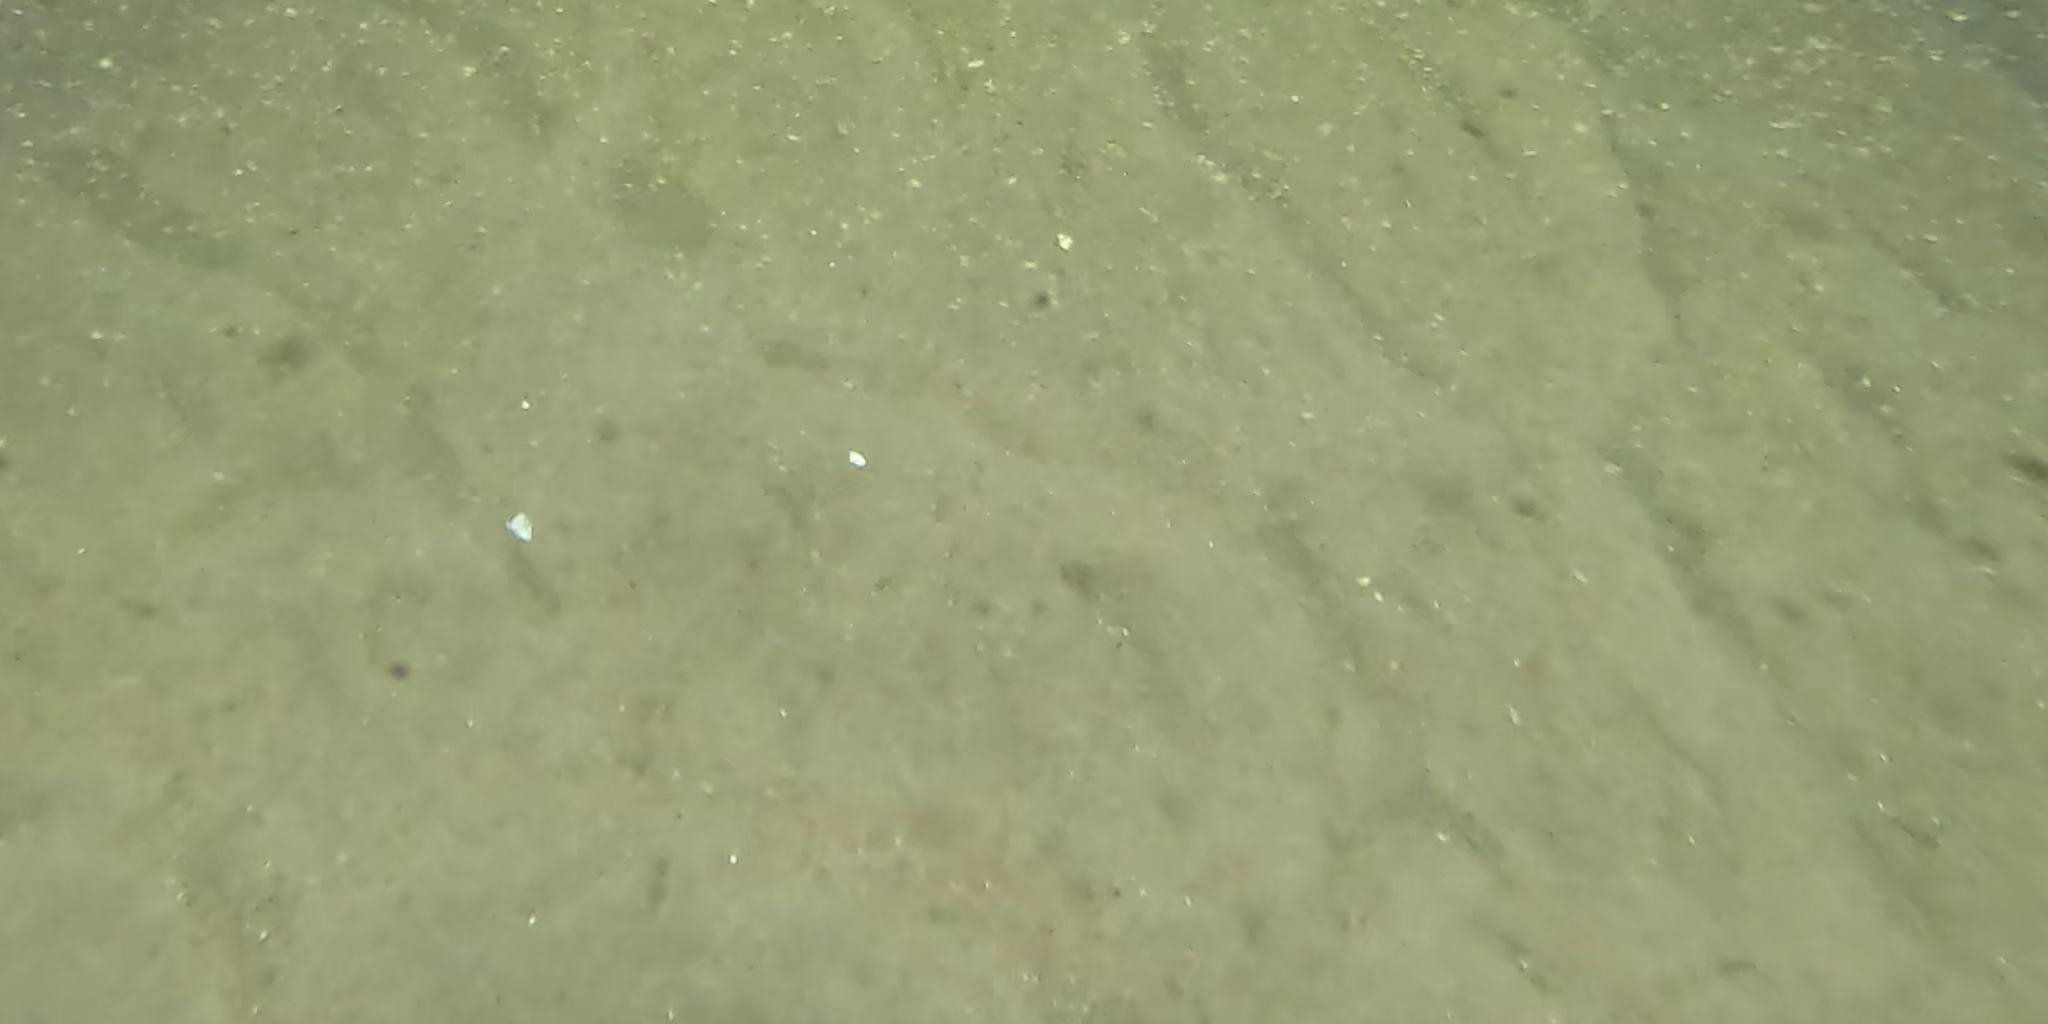
Seabed habitat: sand